Herschelle Gibbs

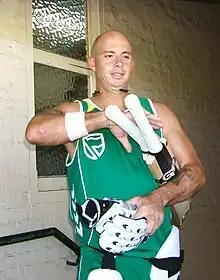
Gibbs in 2009

Herschelle Herman Gibbs (born 23 February 1974) is a South African cricket coach and former cricketer, who played all formats of the game for fourteen years. A right-handed batsman, who mostly opened the batting, Gibbs became the first player to hit six consecutive sixes in one over in One Day International (ODI) cricket, doing so against the Netherlands in the 2007 Cricket World Cup.